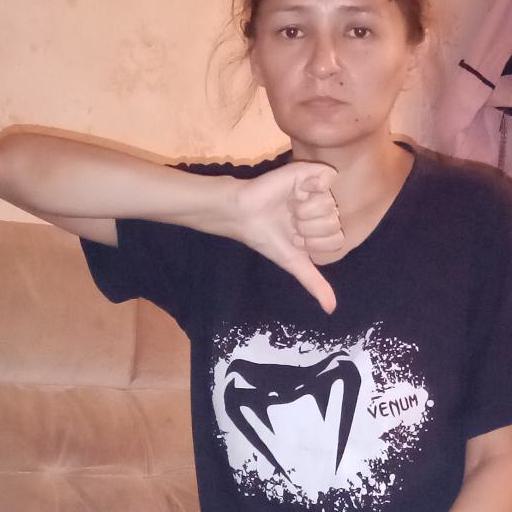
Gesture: dislike